Inaruwa Municipality

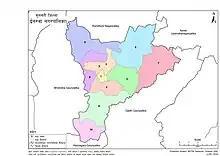
administrative division of municipality

Inaruwa lies in the south-east part of Nepal and is within the terai plain. It covers an area of 77.92 km, sharing boundaries with Ramdhuni Municipality, Harinagar gaupalika, Gadhi gaupalika, Itahari sub-metropolitan city. It has 10 wards althogether. Inaruwa has prennial rivers like sunsari river. It is located at the elevation of 75 m (approx) from the sea level and is rich in fertile soil.